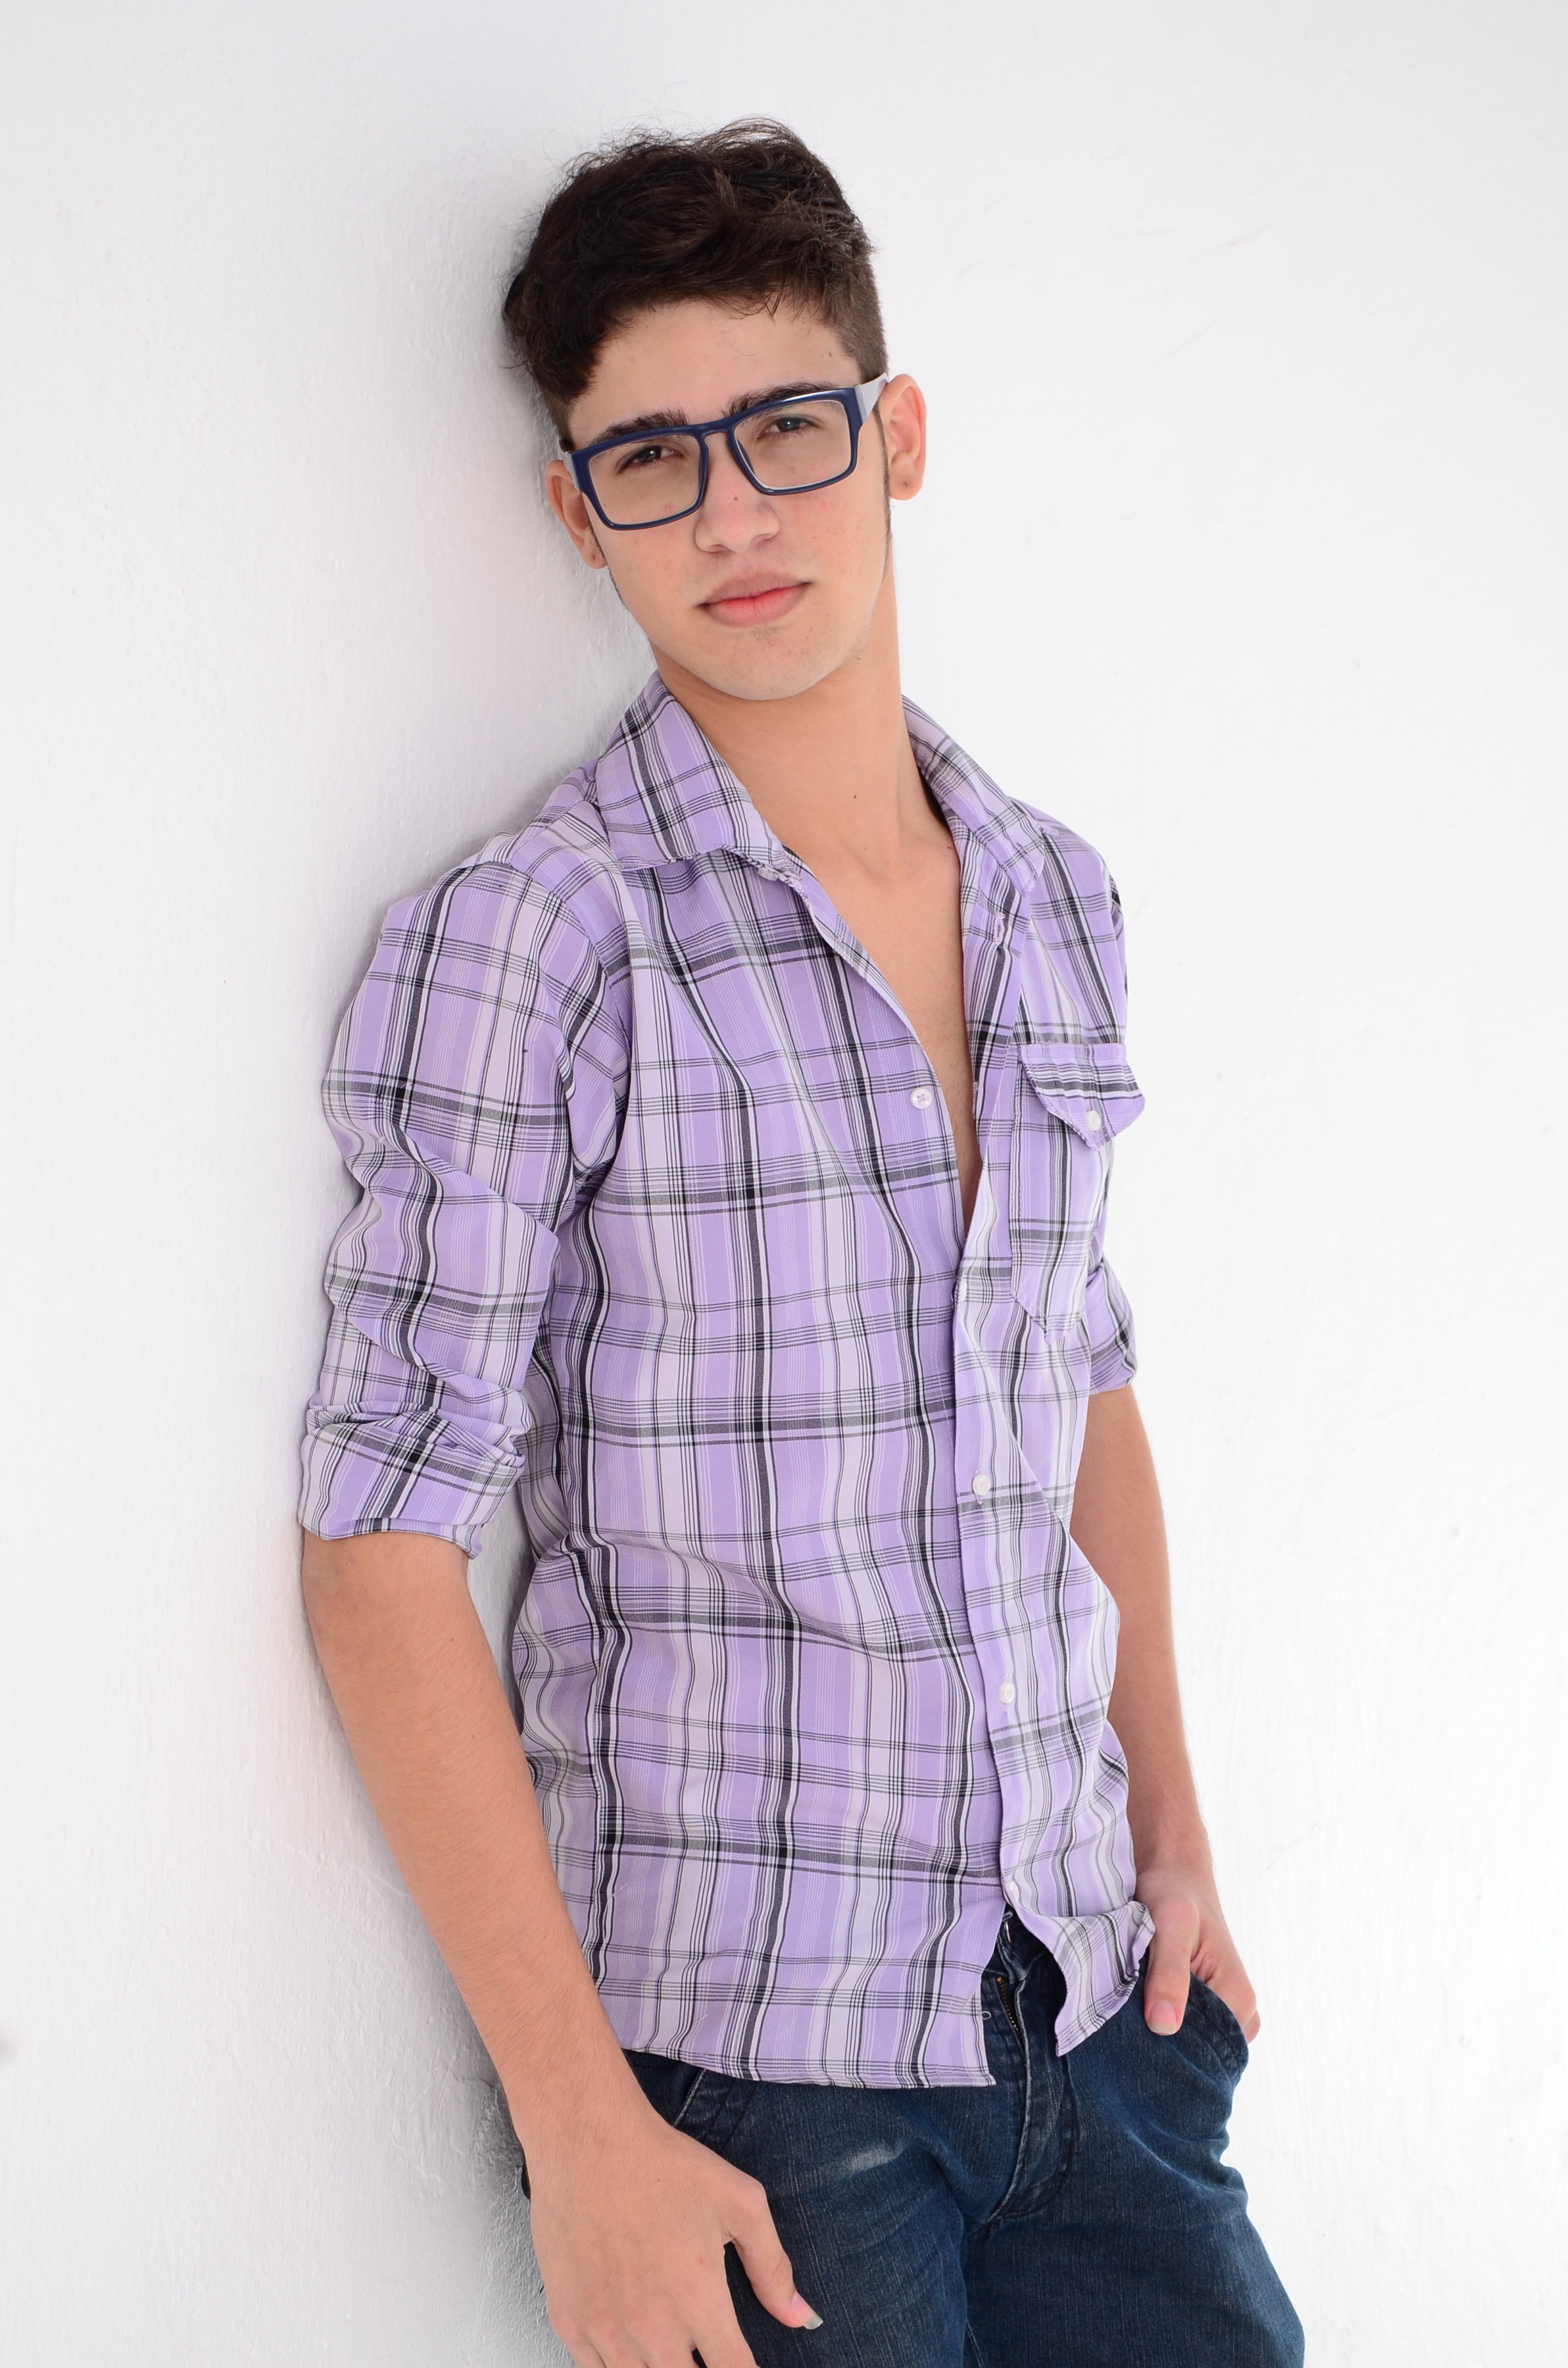
kid, photo, social, pattern, model, spring, clothing, plaid, outerwear, shirt, denim, collar, textile, design, neck, glasses, pose, beautiful, style, brazil, attractive, pocket, sleeve, photo shoot, t shirt